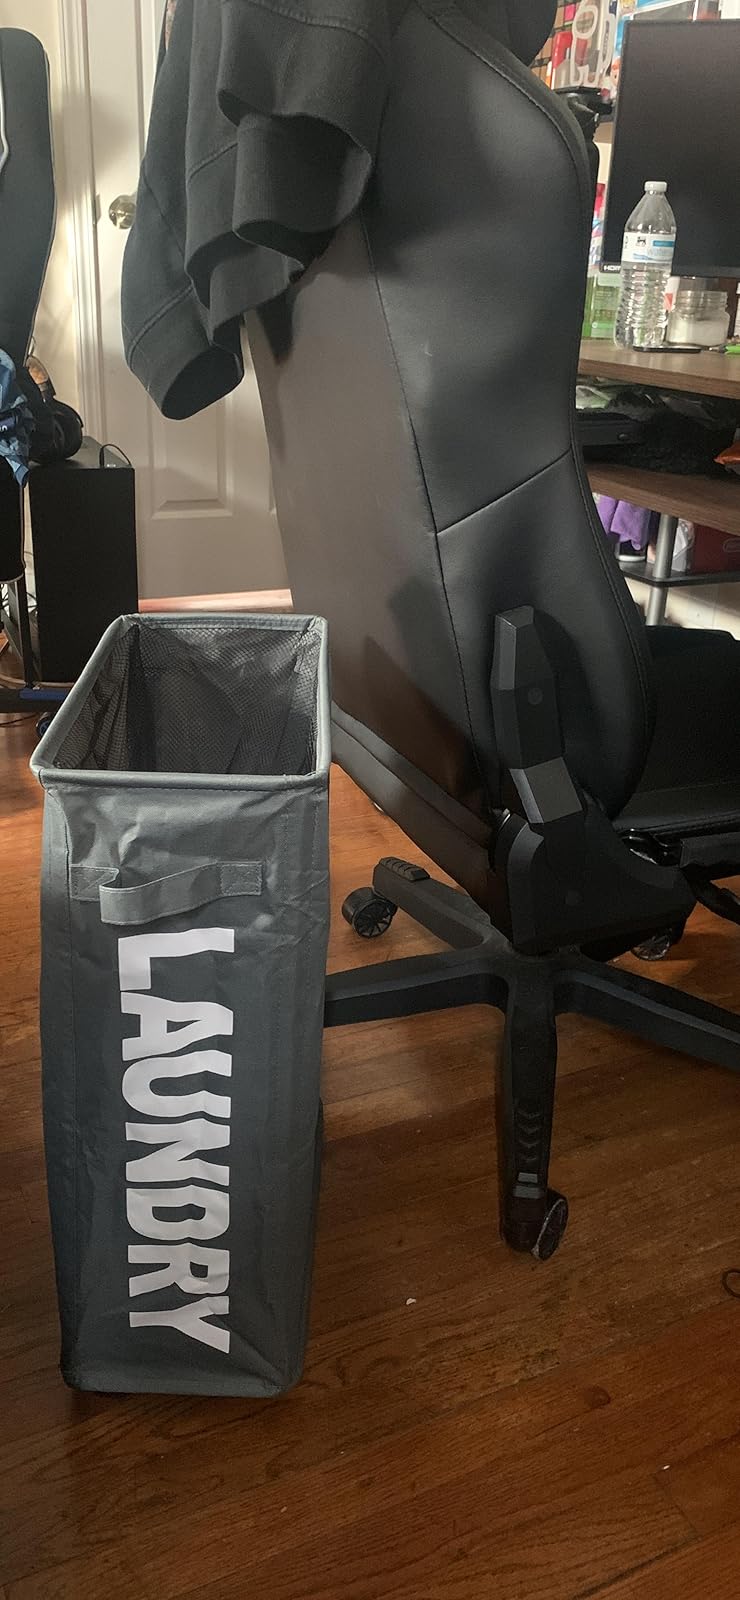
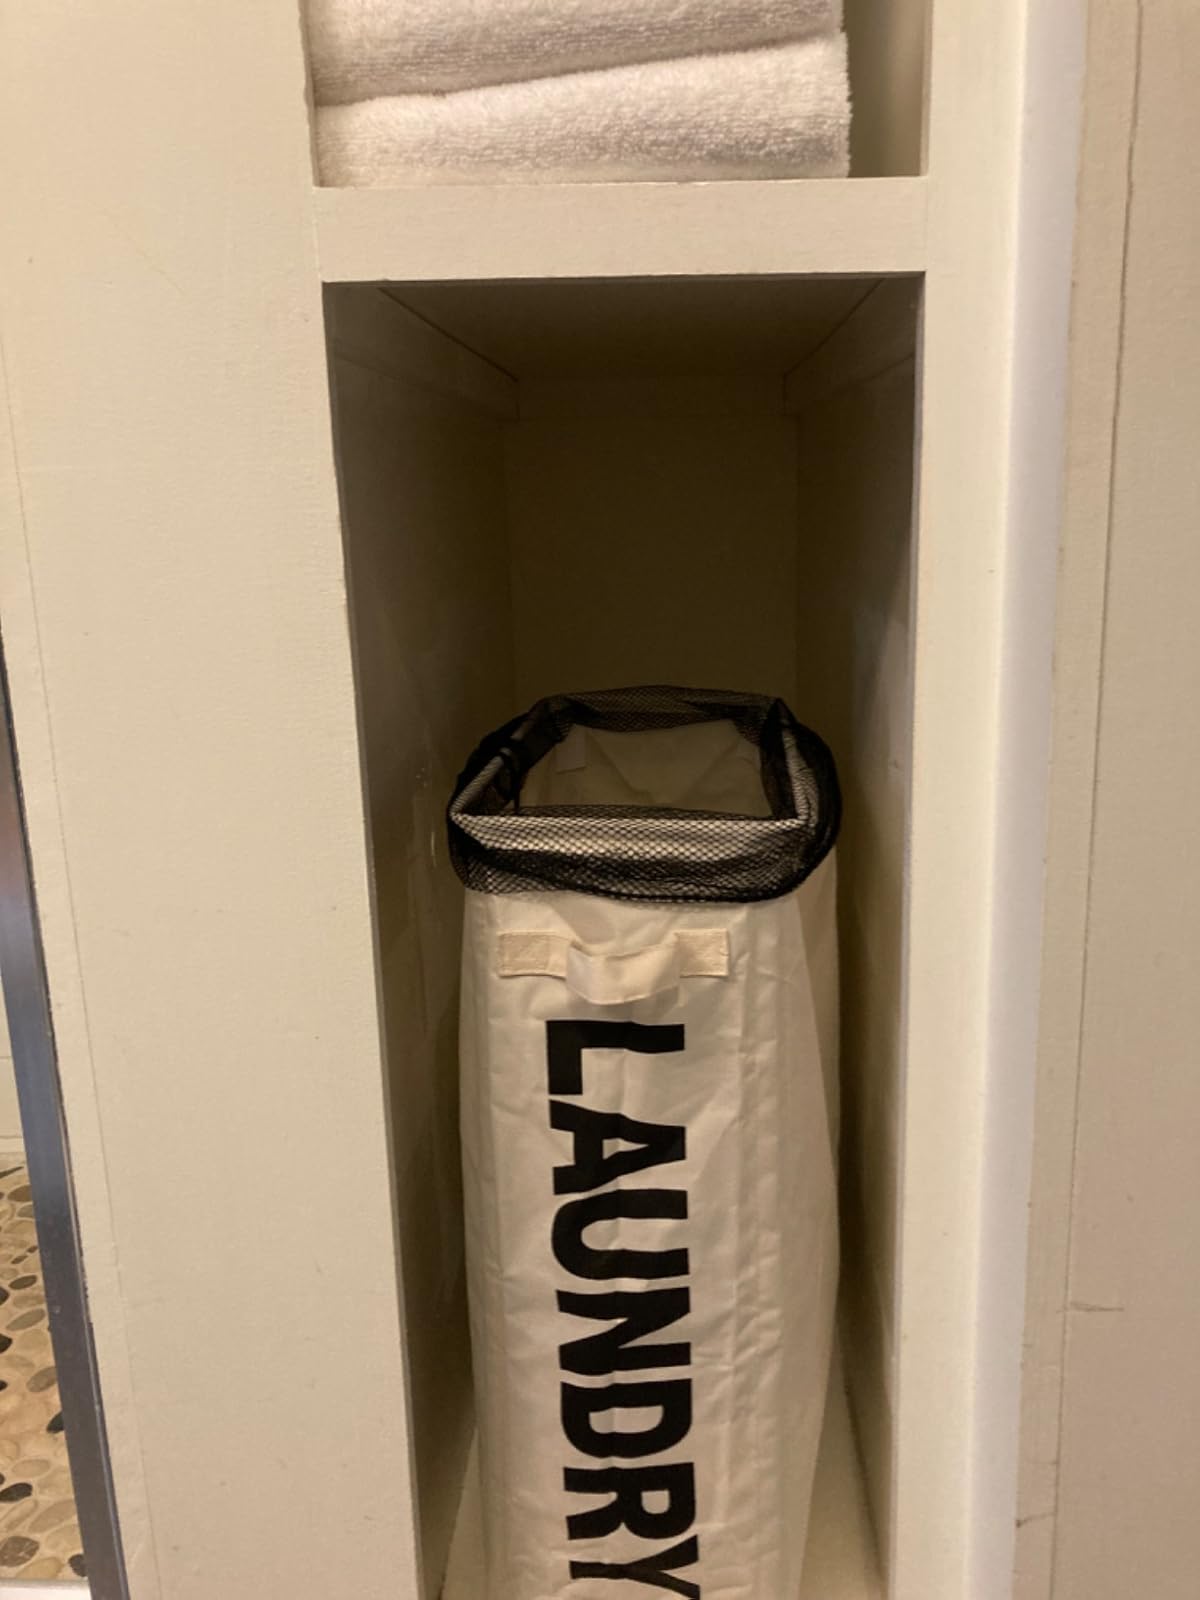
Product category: items_hamper
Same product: no